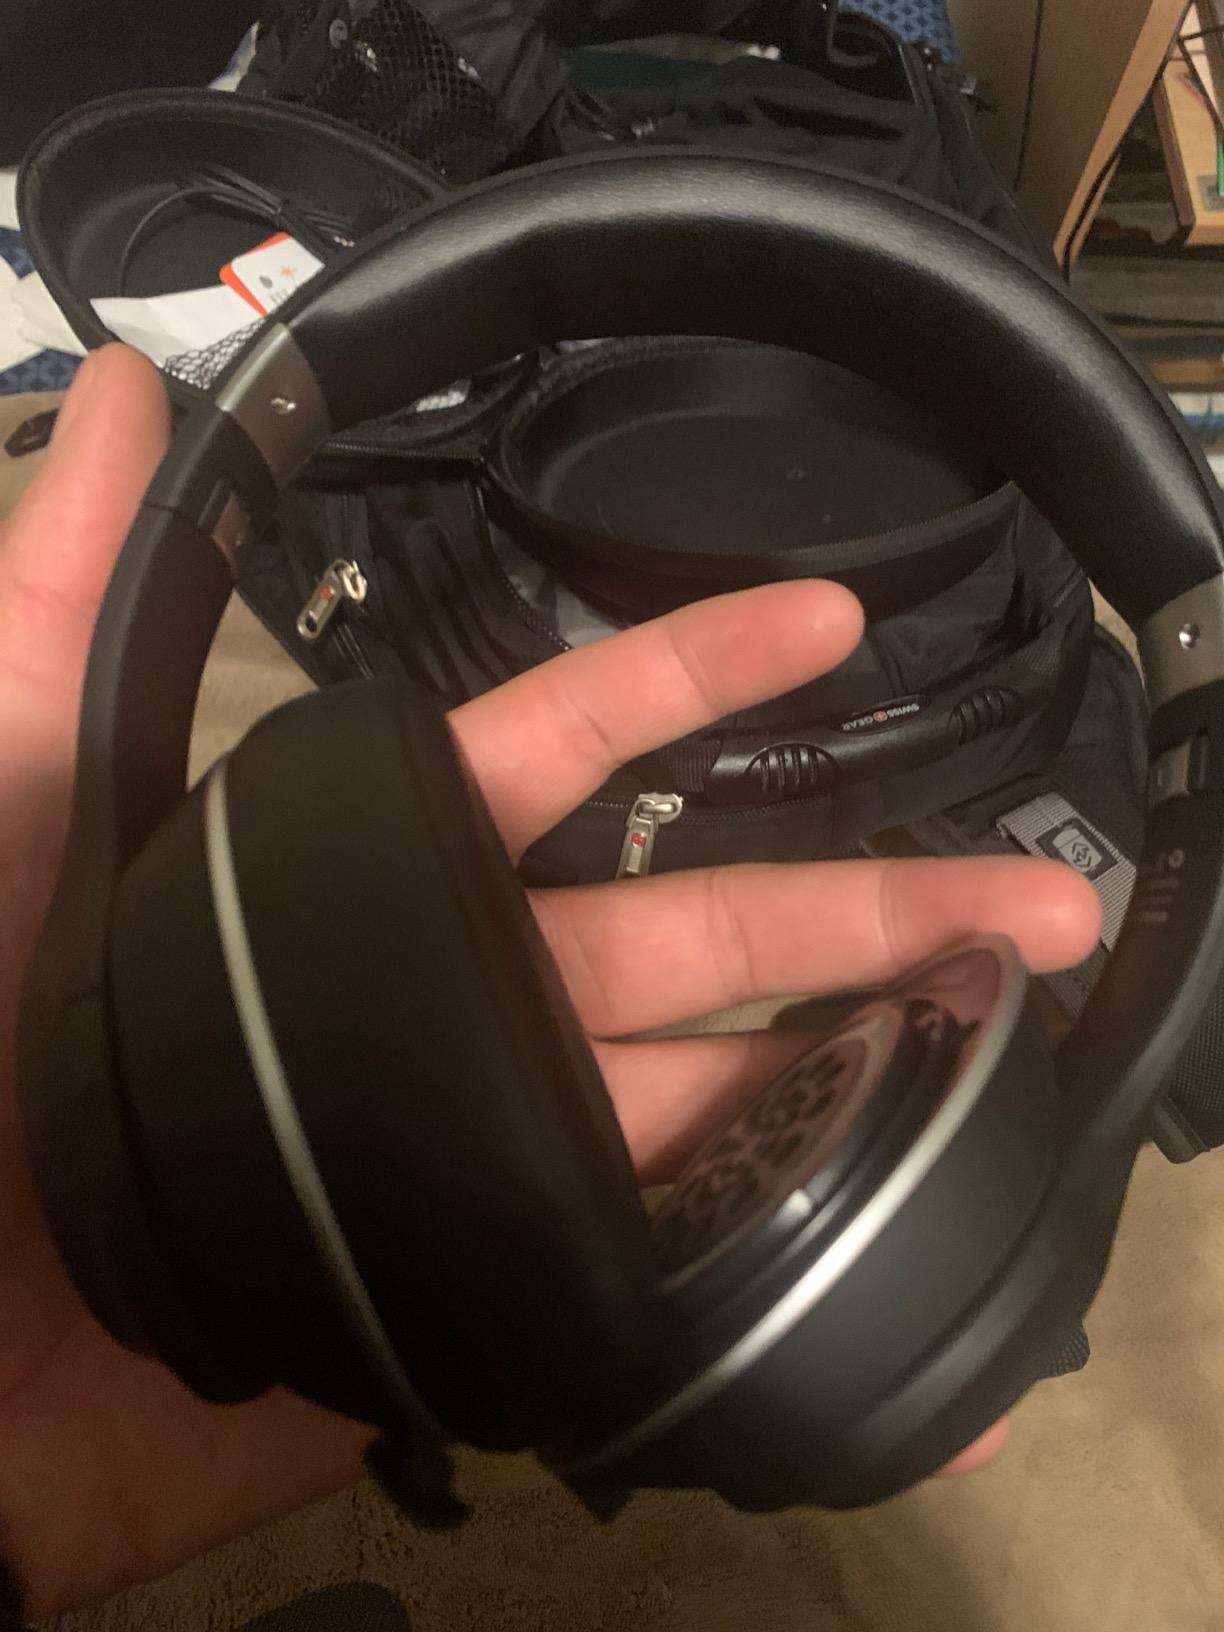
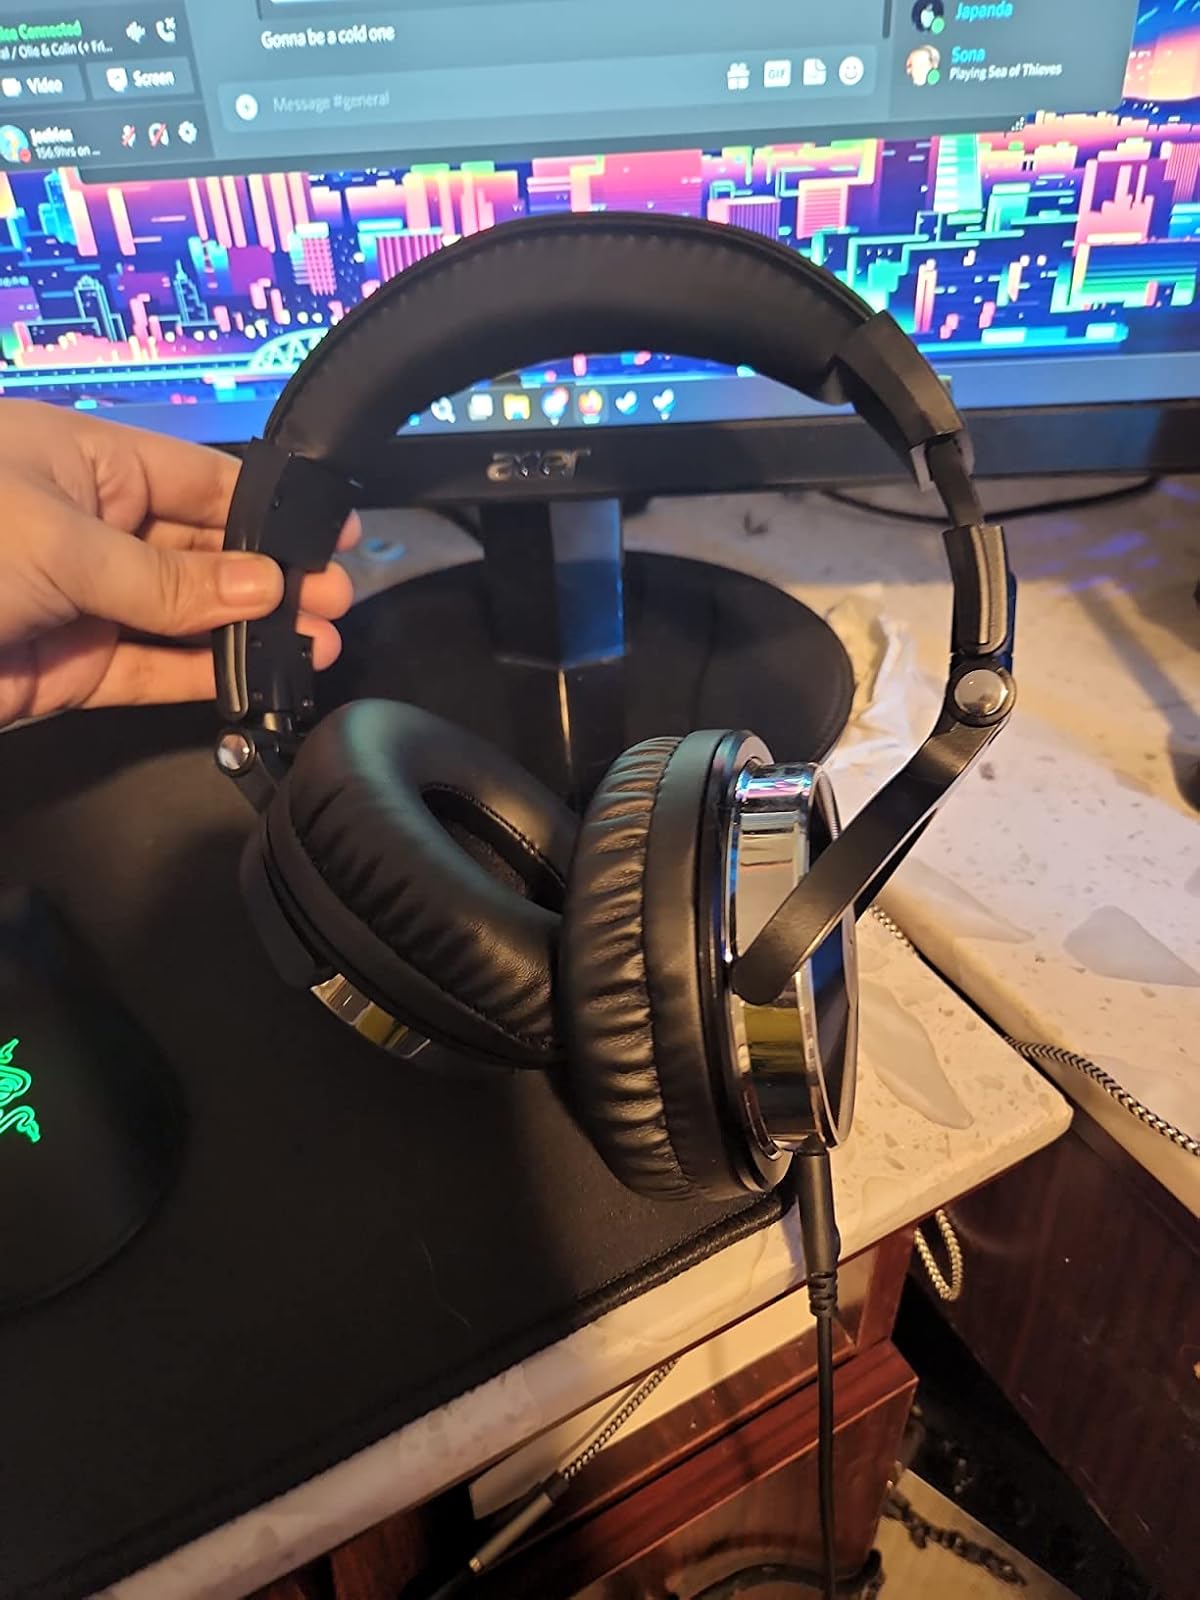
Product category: headphones
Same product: no